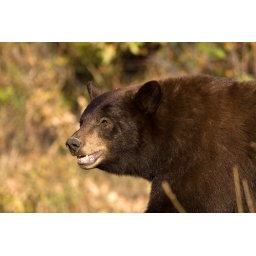
Large brown-colored black bear headed for water on Moose-Wilson Road in Grand Teton Park.